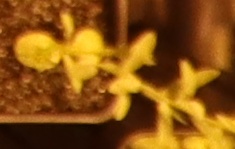
Label: Flax